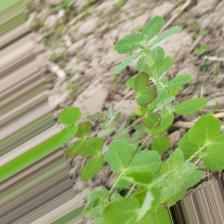
Label: Lentil Rust